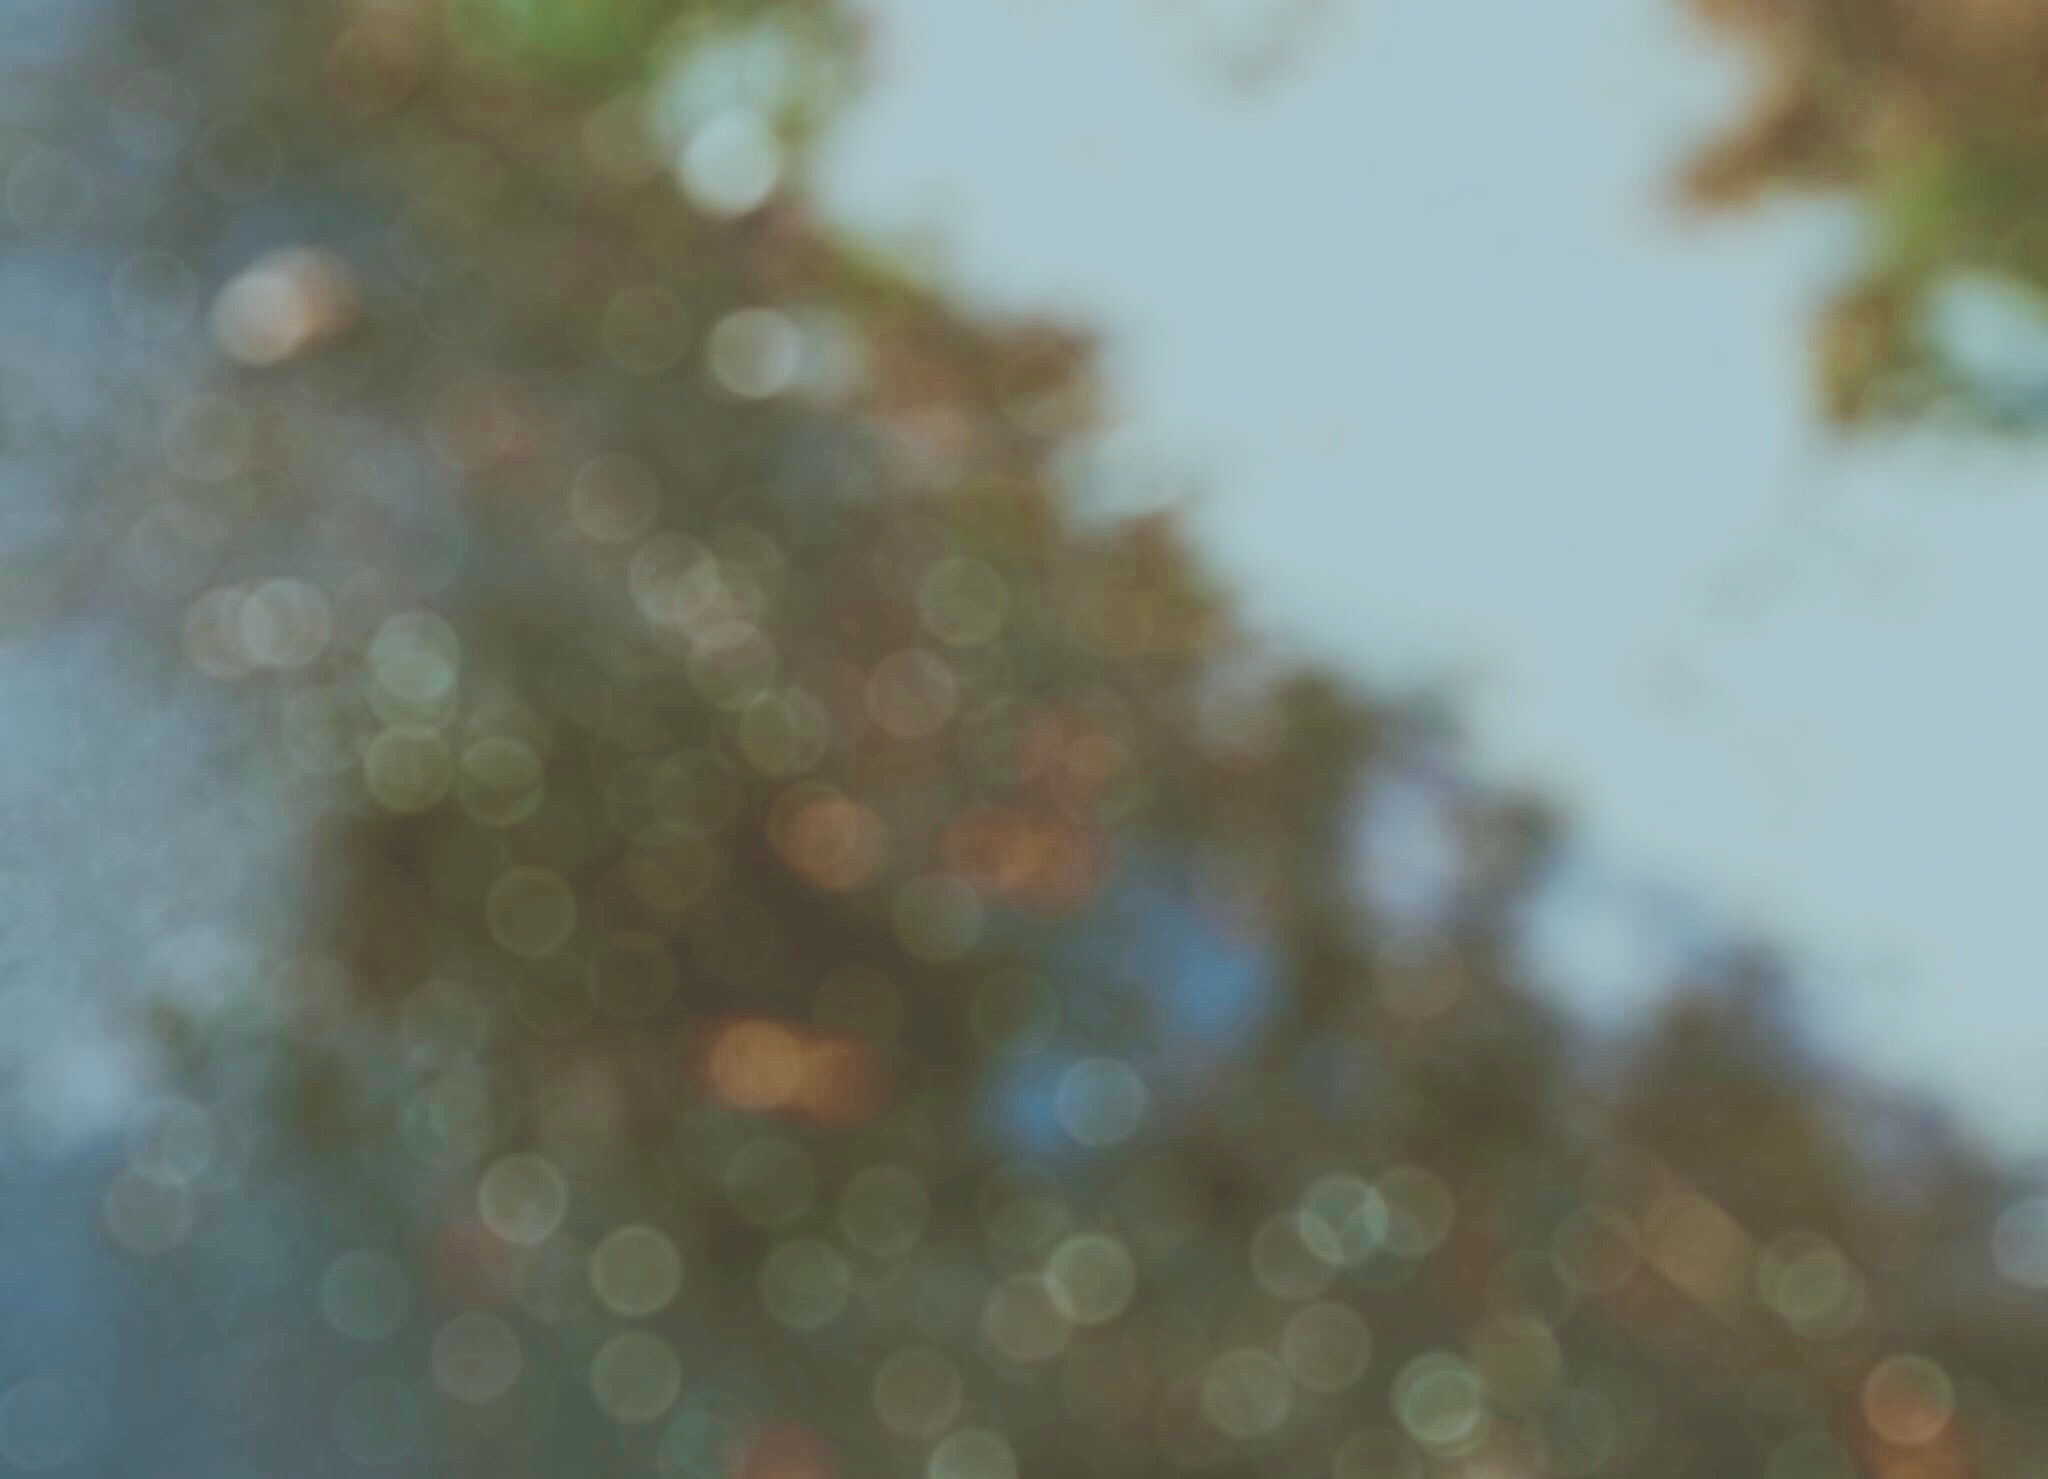
branch, sunlight, leaf, macro photography